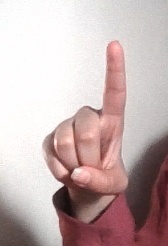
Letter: bb